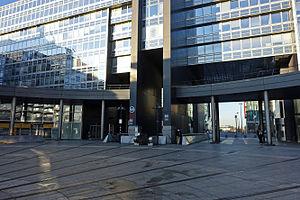
La gare de Nanterre-Préfecture est une gare ferroviaire française de la commune de Nanterre, sur la ligne d'Auber à Saint-Germain-en-Laye, ouverte le 1ᵉʳ octobre 1973 et constituant, alors, un embryon de la ligne A du RER ; elle est aujourd'hui une gare du tronçon central de cette ligne.